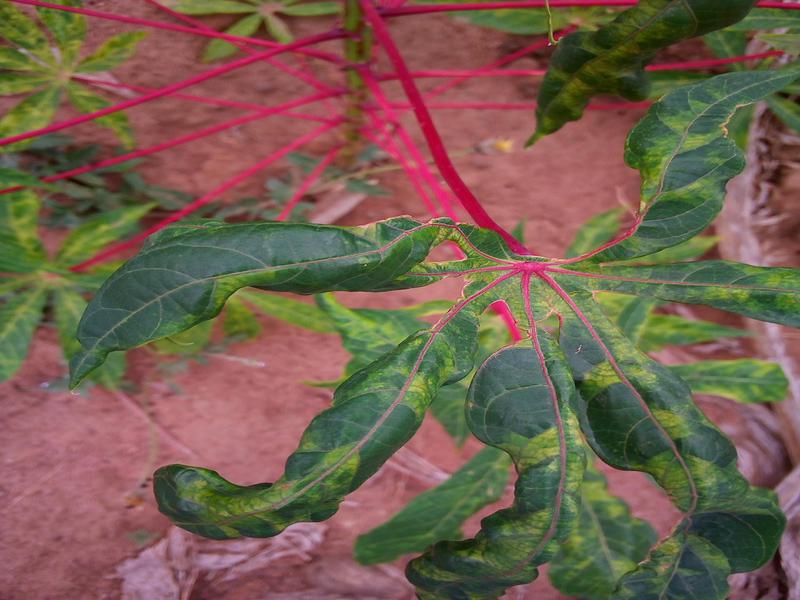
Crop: cassava
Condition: mosaic_disease